Mudik

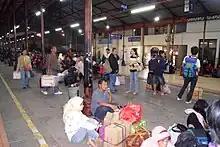
Train passenger waiting for their train in Jatinegara Station during travel.

Outside of Java, Mudik homecoming is also significantly observable in Sumatra, especially in West Sumatra, Riau, Jambi, South Sumatra corridors, where numbers of migrant workers, especially Minang (migrant) return to their hometown to celebrate Idul Fitri. Currently, the government is constructing the Trans-Sumatra Toll Road to ease the traffic on inter-province Sumatran main roads that are congested, especially during "mudik" travel.